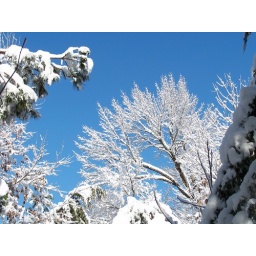
The sky was so blue against the white of the snow.